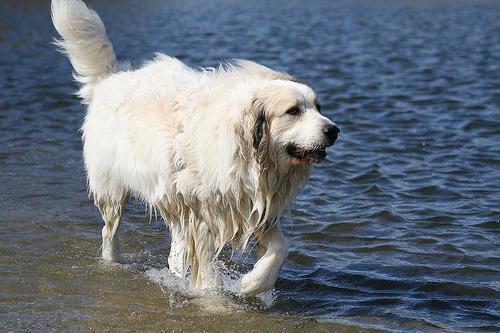
Great_Pyrenees